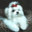
Label: dog